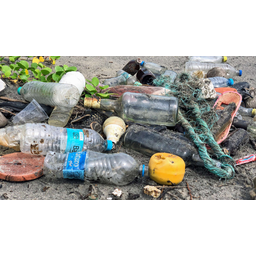
Label: plastic